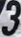
Number: 3